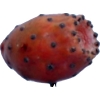
Label: cactus_fruit_red